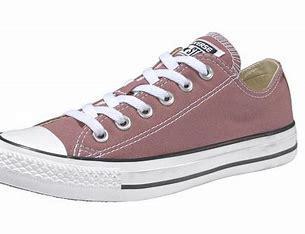
Brand: Converse
Model: All Star Ox